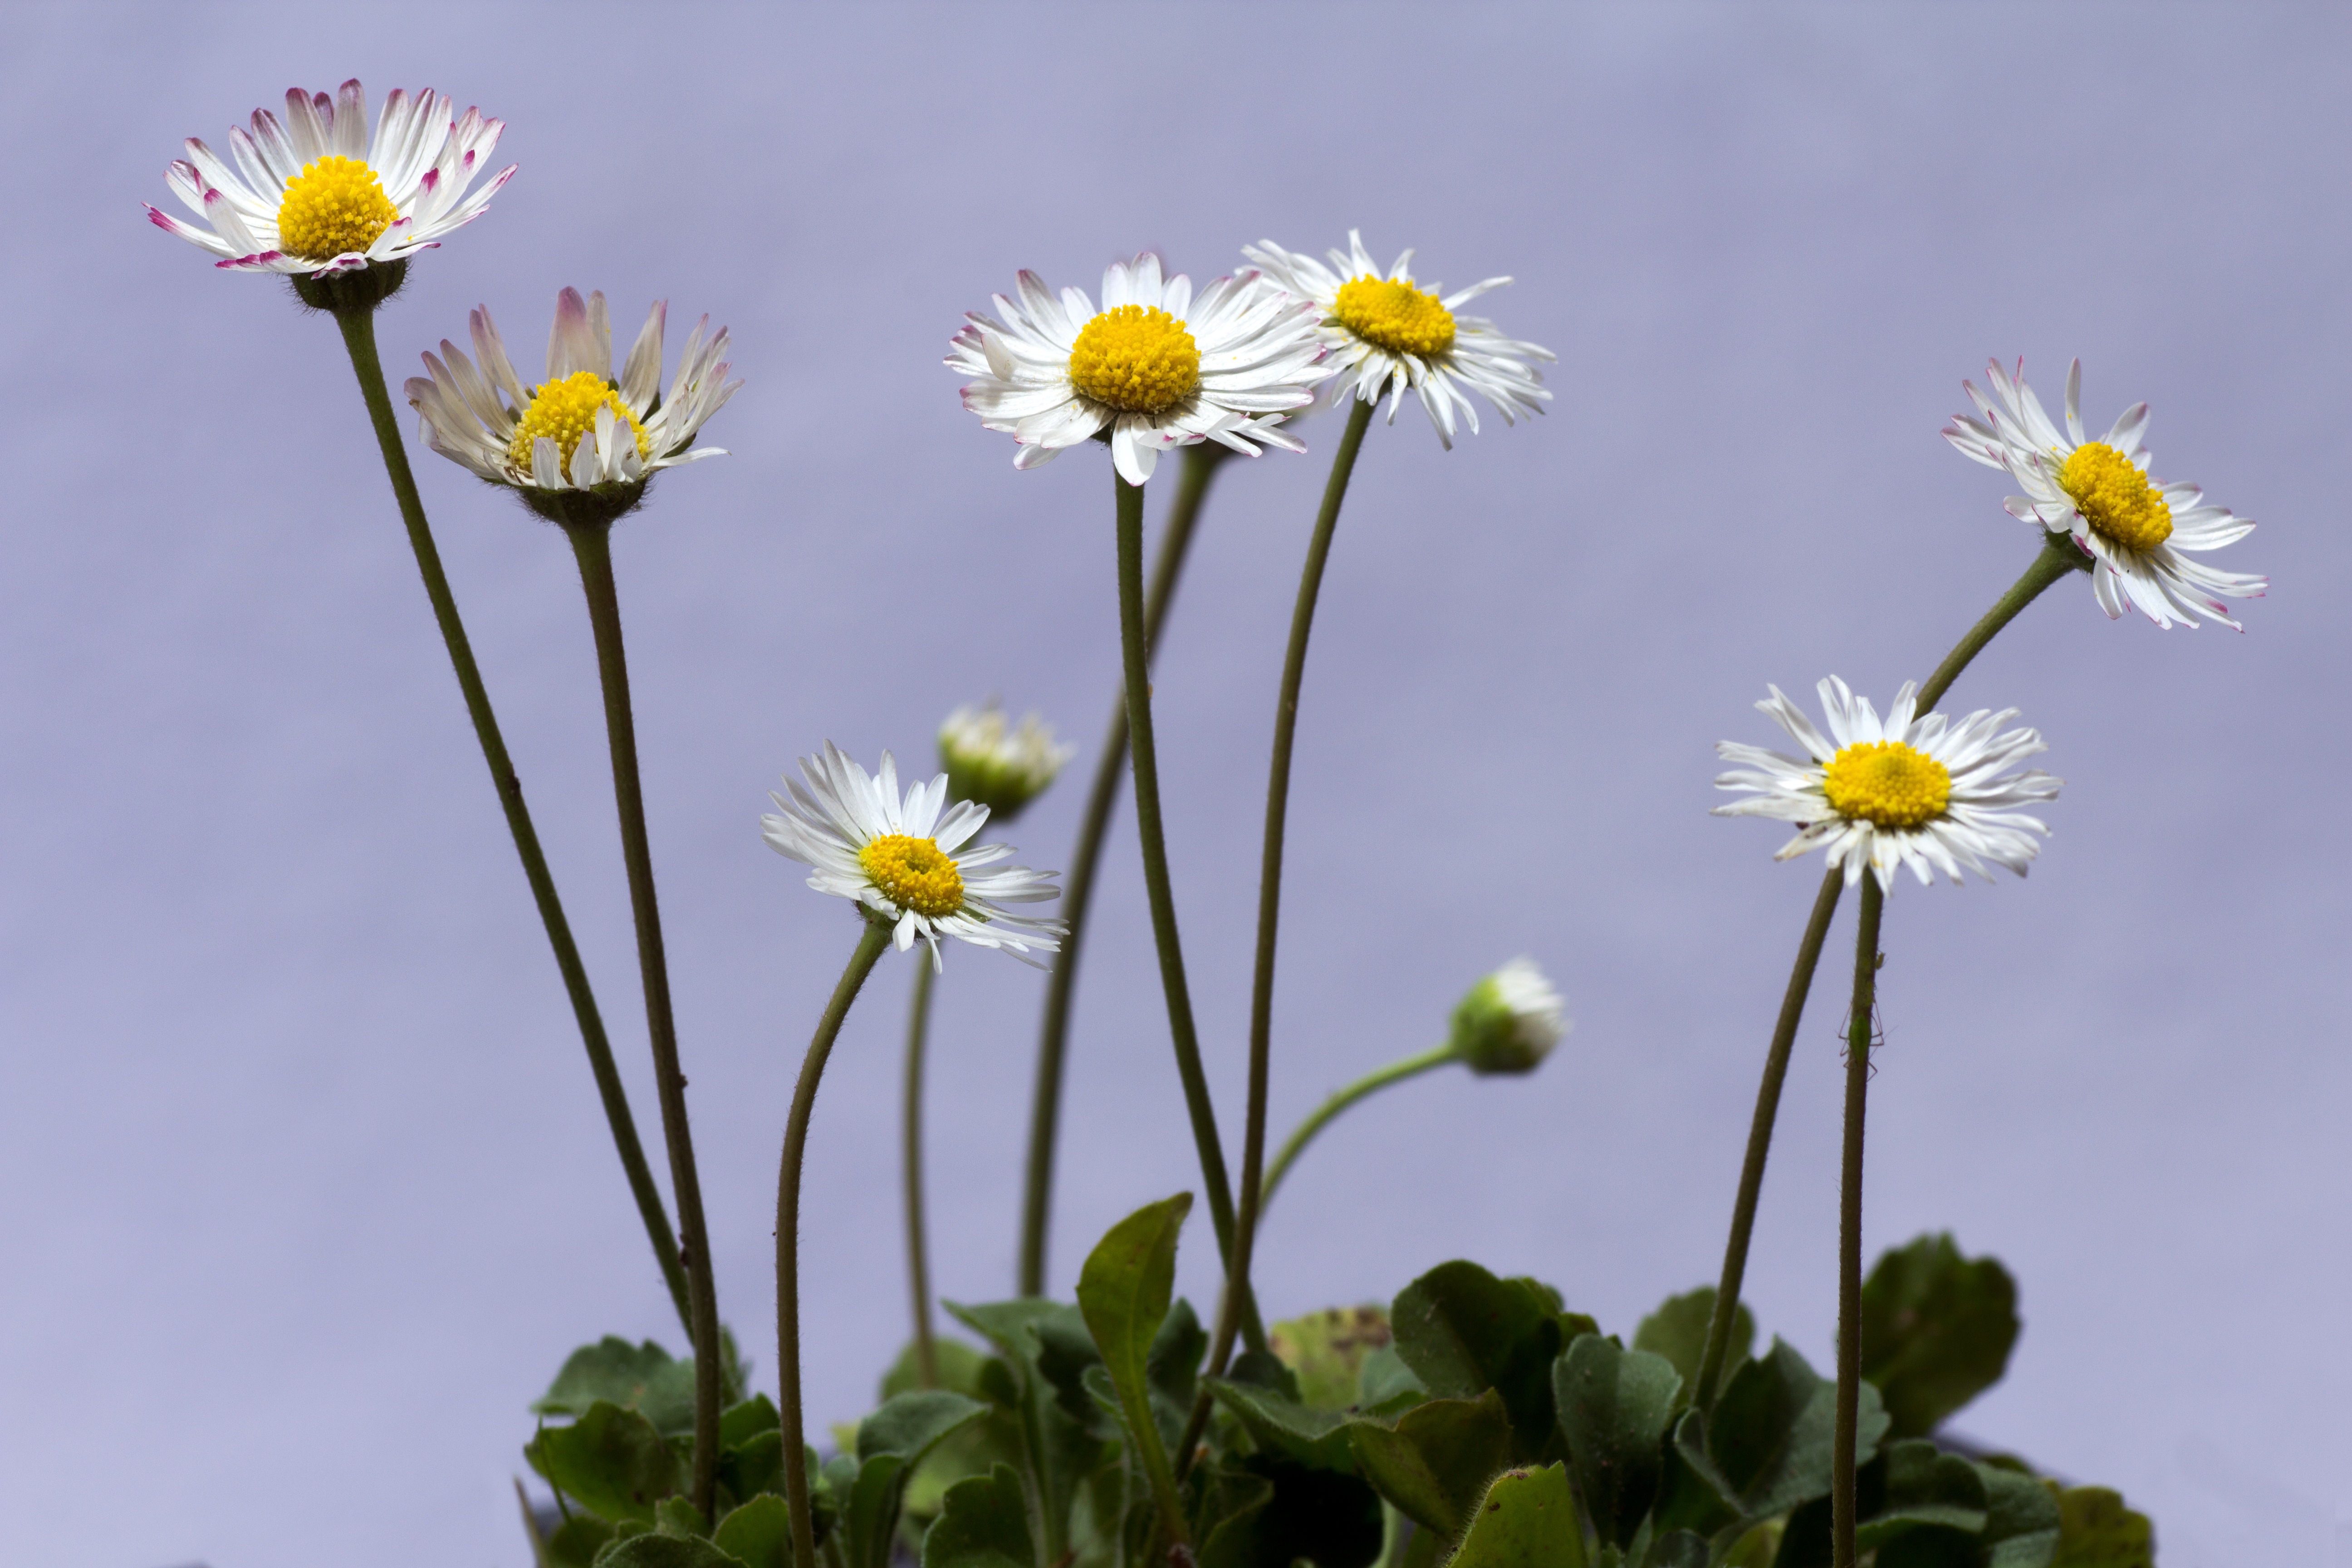
plant, white, field, meadow, flower, petal, daisy, spring, macro, botany, flora, wildflower, macro photography, flowering plant, daisy family, oxeye daisy, annual plant, plant stem, land plant, chamaemelum nobile, garden cosmos